Albertus Magnus

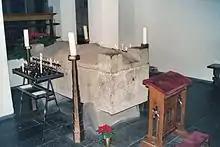
Roman sarcophagus containing the relics of Albertus Magnus in the crypt of St. Andrew's Church, Cologne, Germany

Albert was the first to comment on virtually all of the writings of Aristotle, thus making them accessible to wider academic debate. The study of Aristotle brought him to study and comment on the teachings of Muslim academics, notably Avicenna and Averroes, and this would bring him into the heart of academic debate.